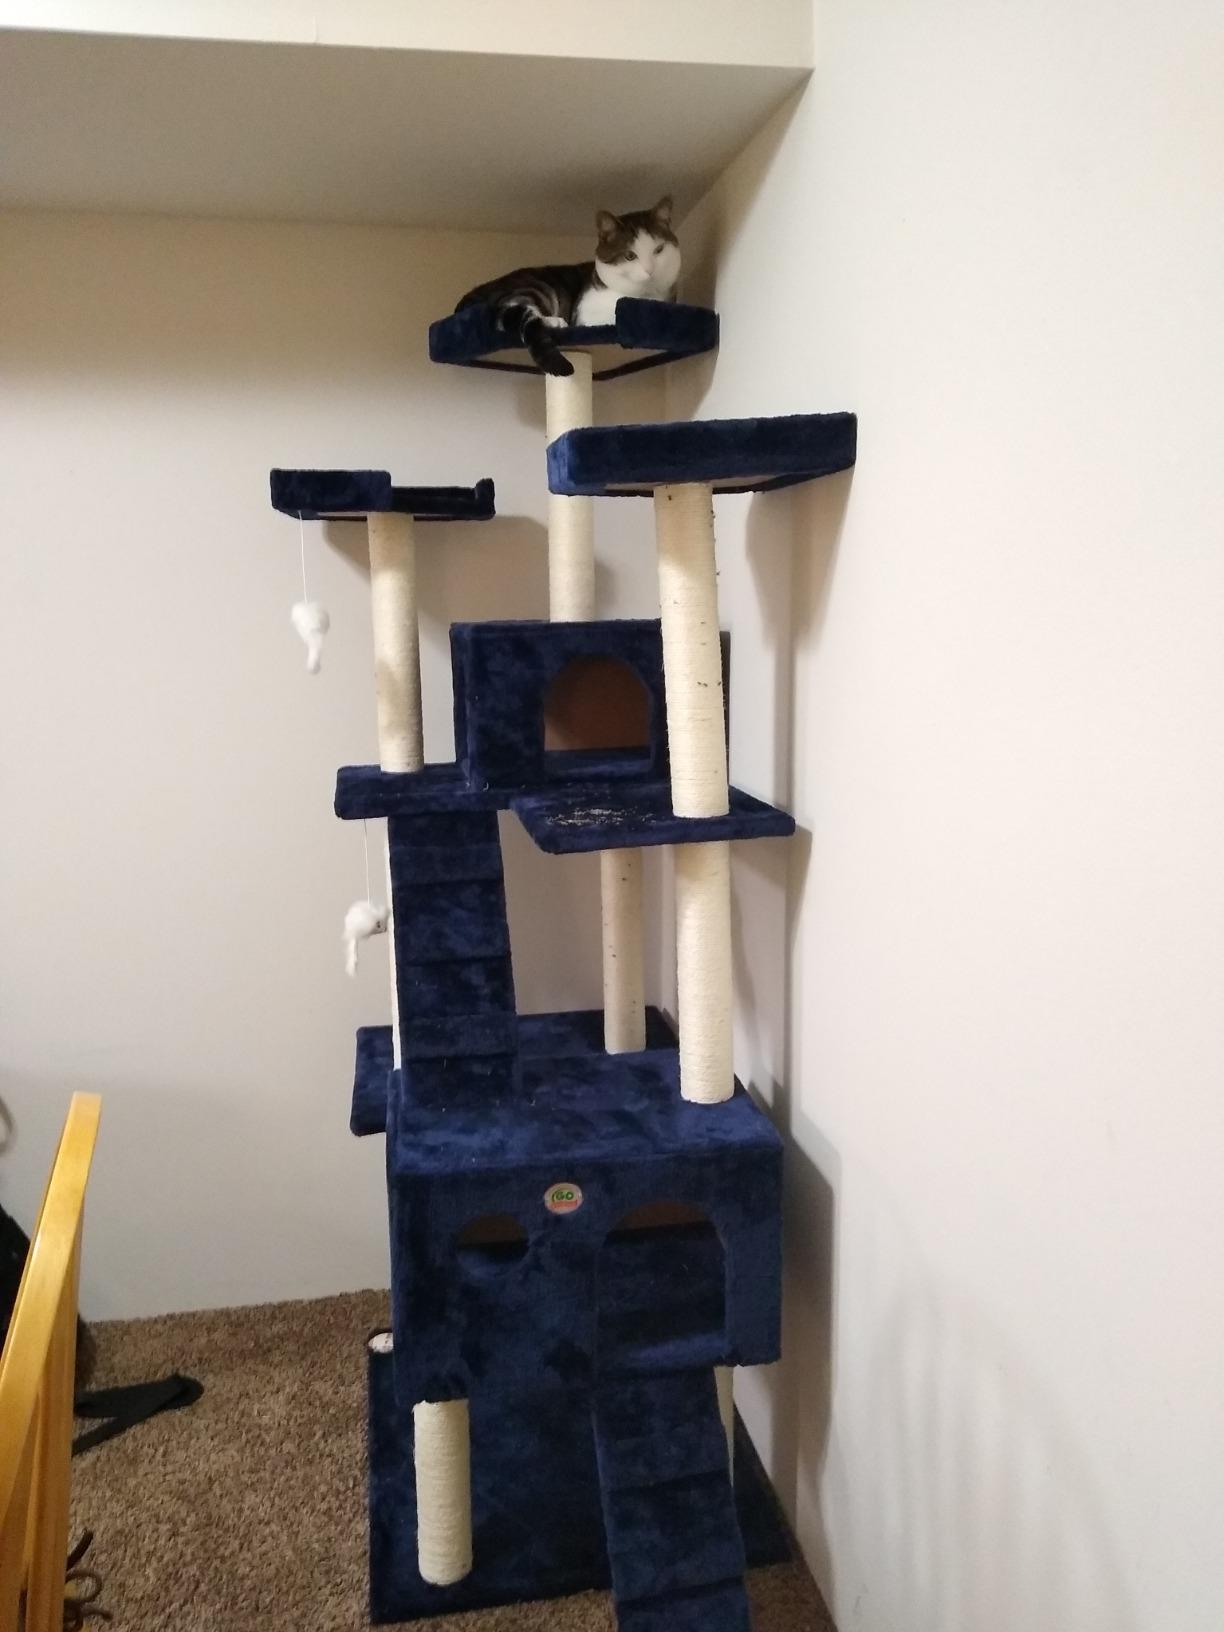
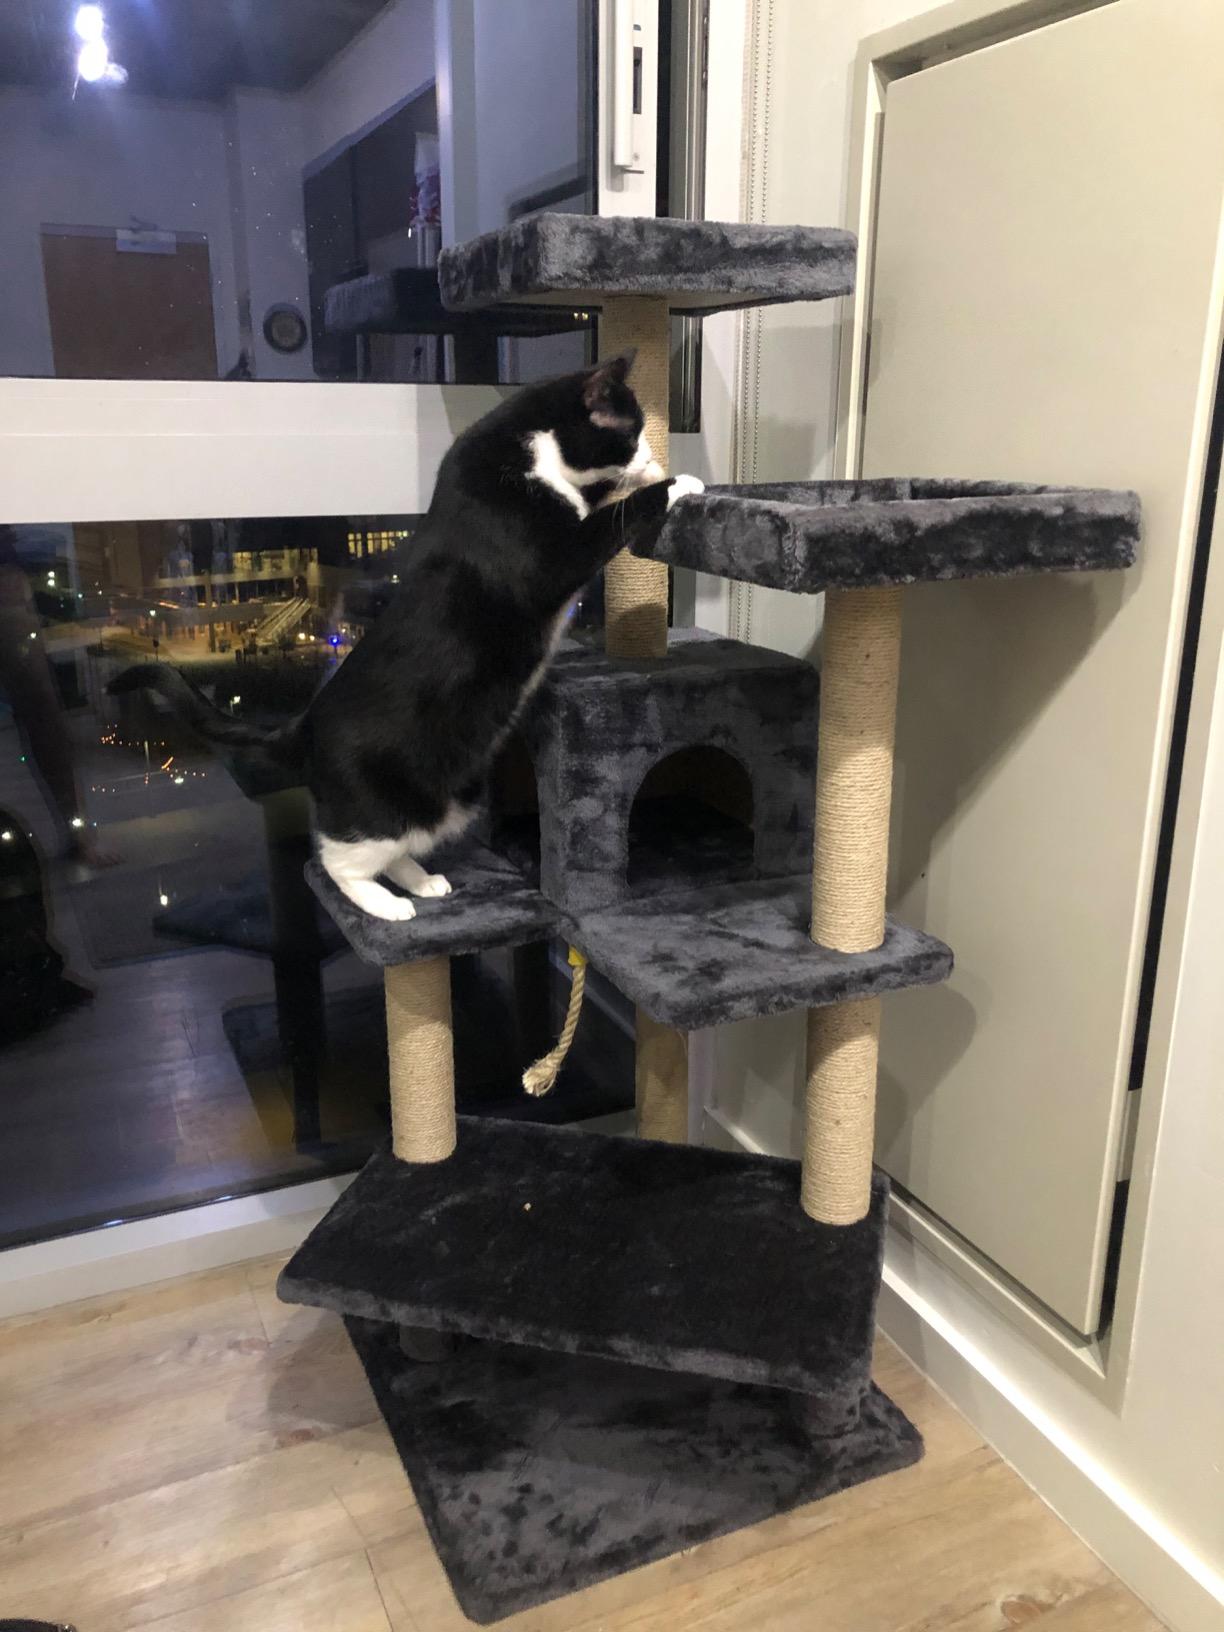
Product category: items_cat tree
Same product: no